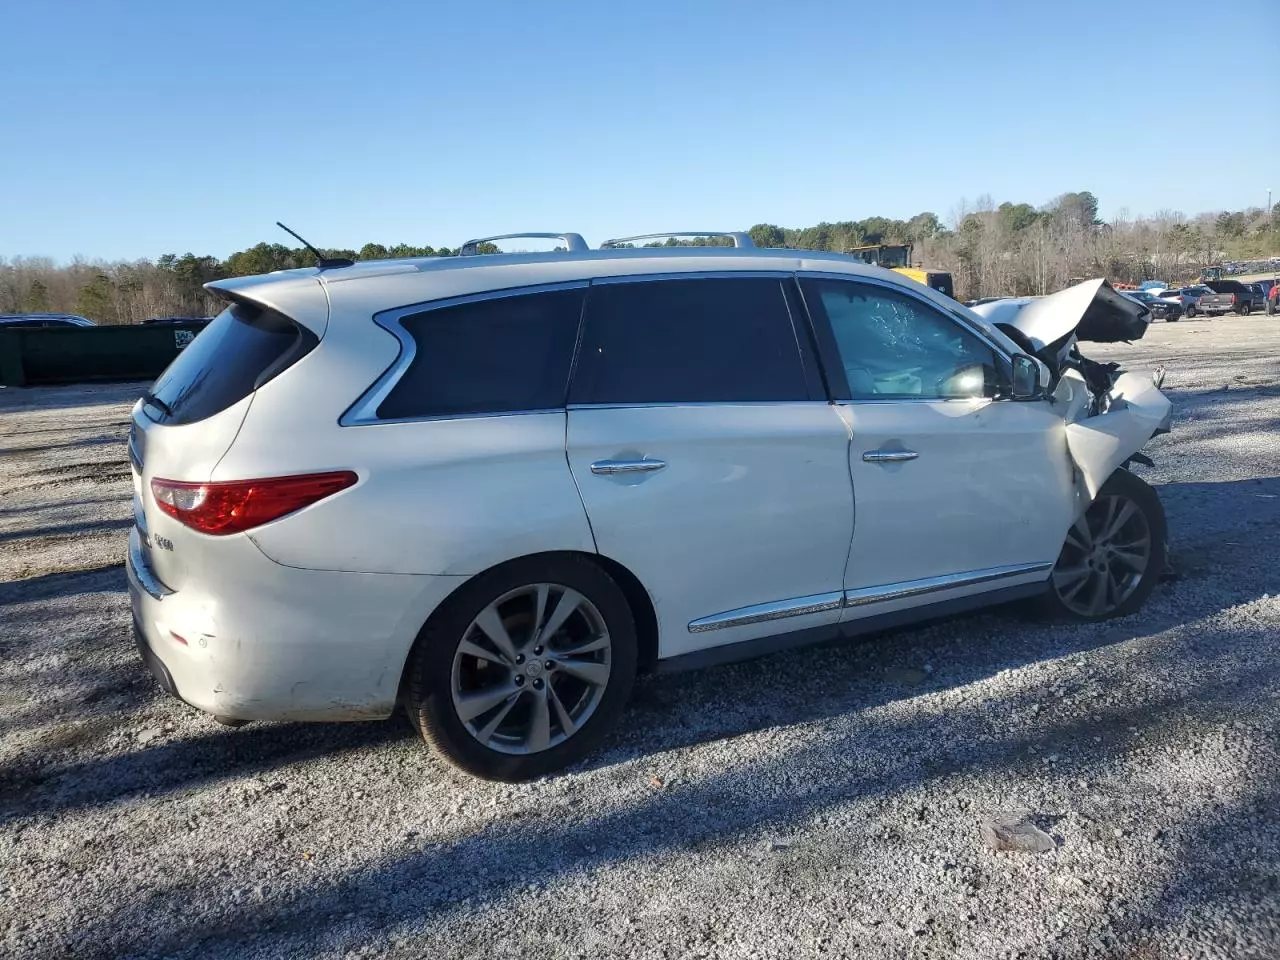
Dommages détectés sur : pare-choc avant, feu avant droit, capot, aile avant droite, porte avant droite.
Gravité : majeur